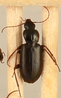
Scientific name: Calathus advena
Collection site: Rocky Mountains NEON (RMNP), plot RMNP_014